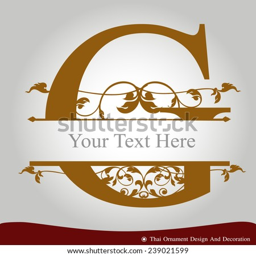
vector of letter g in the old vintage style .